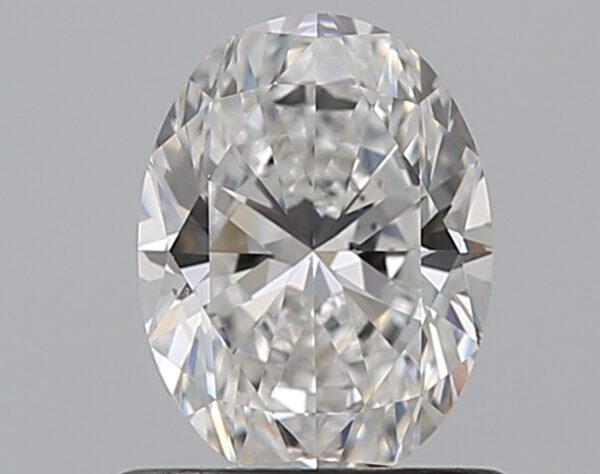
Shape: oval
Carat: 0.8
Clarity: VS2
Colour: D
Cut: EX
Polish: EX
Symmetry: VG
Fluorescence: N
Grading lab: GIA
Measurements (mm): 6.87 x 5.13 x 3.29